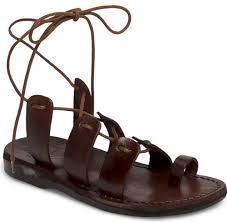
Waste category: shoes